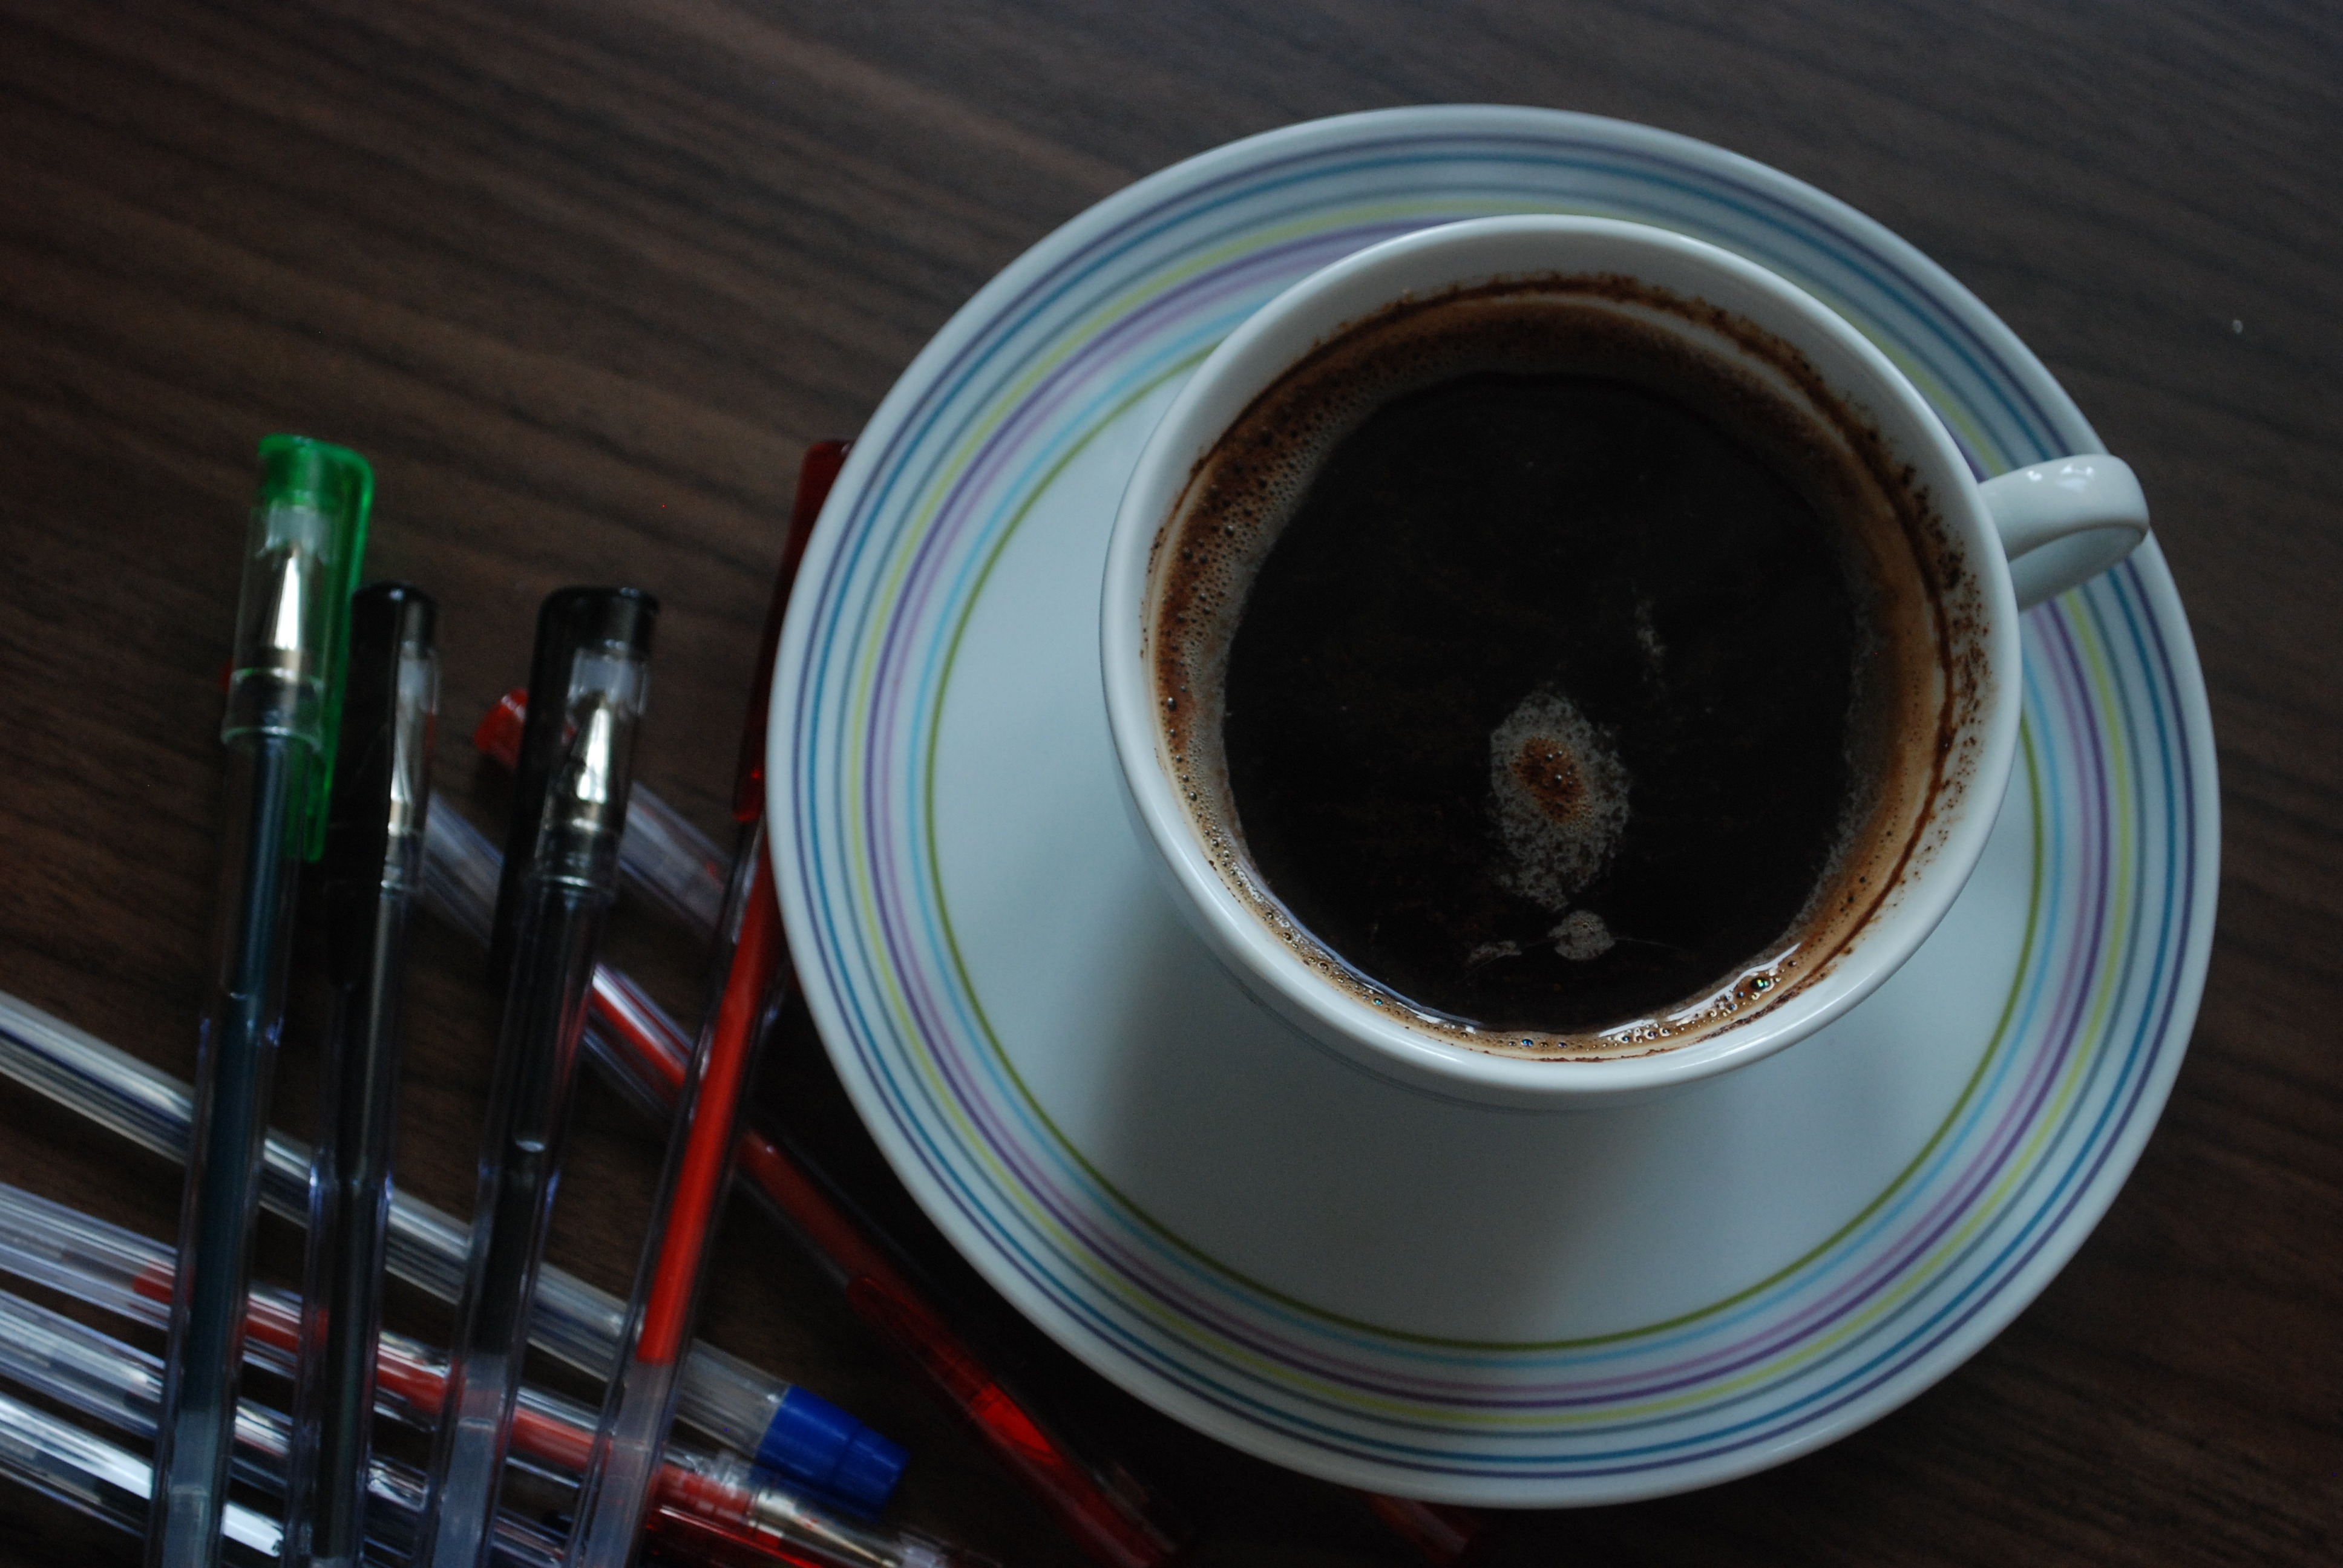
cafe, coffee, wheel, pen, green, color, office, drink, blue, business, mug, teacup, relaxation, pens, break, work desk, the drink, office supplies, layout, coffee sypana